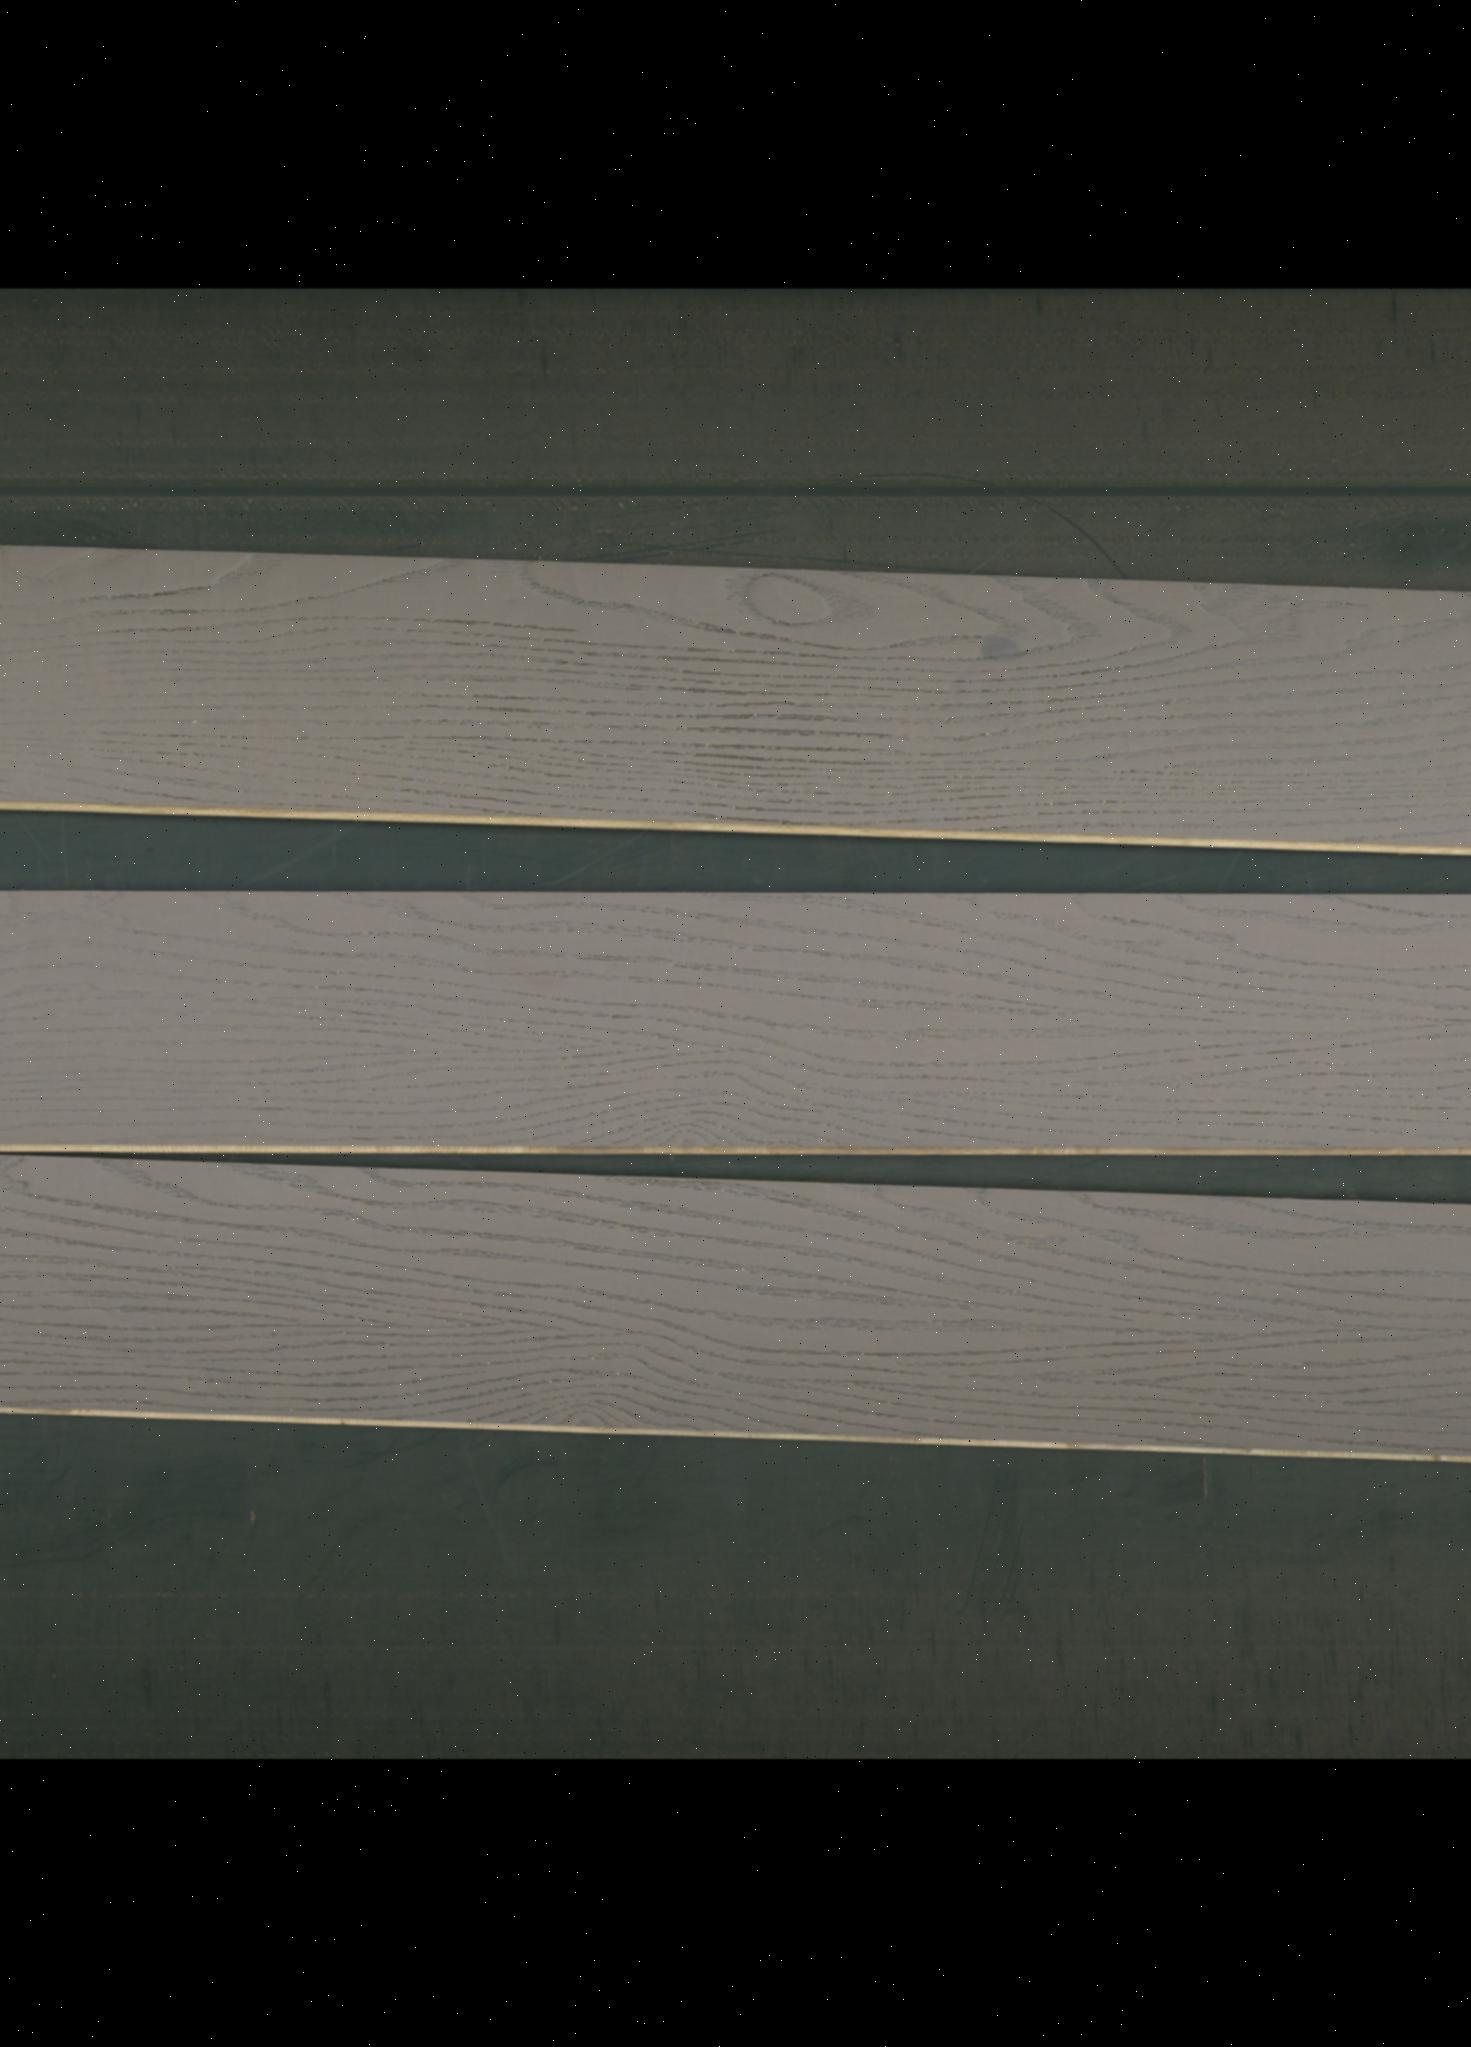
Label: mixers